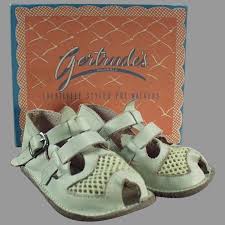
Waste category: shoes